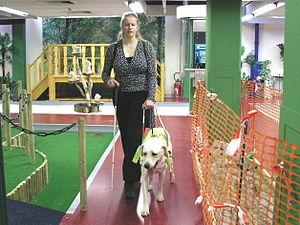
La Ligue Braille est une association belge sans but lucratif. Fondée en 1922, son but est de venir en aide aux personnes aveugles ou malvoyantes.